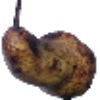
Label: pear_abate